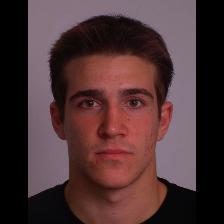
Label: Human